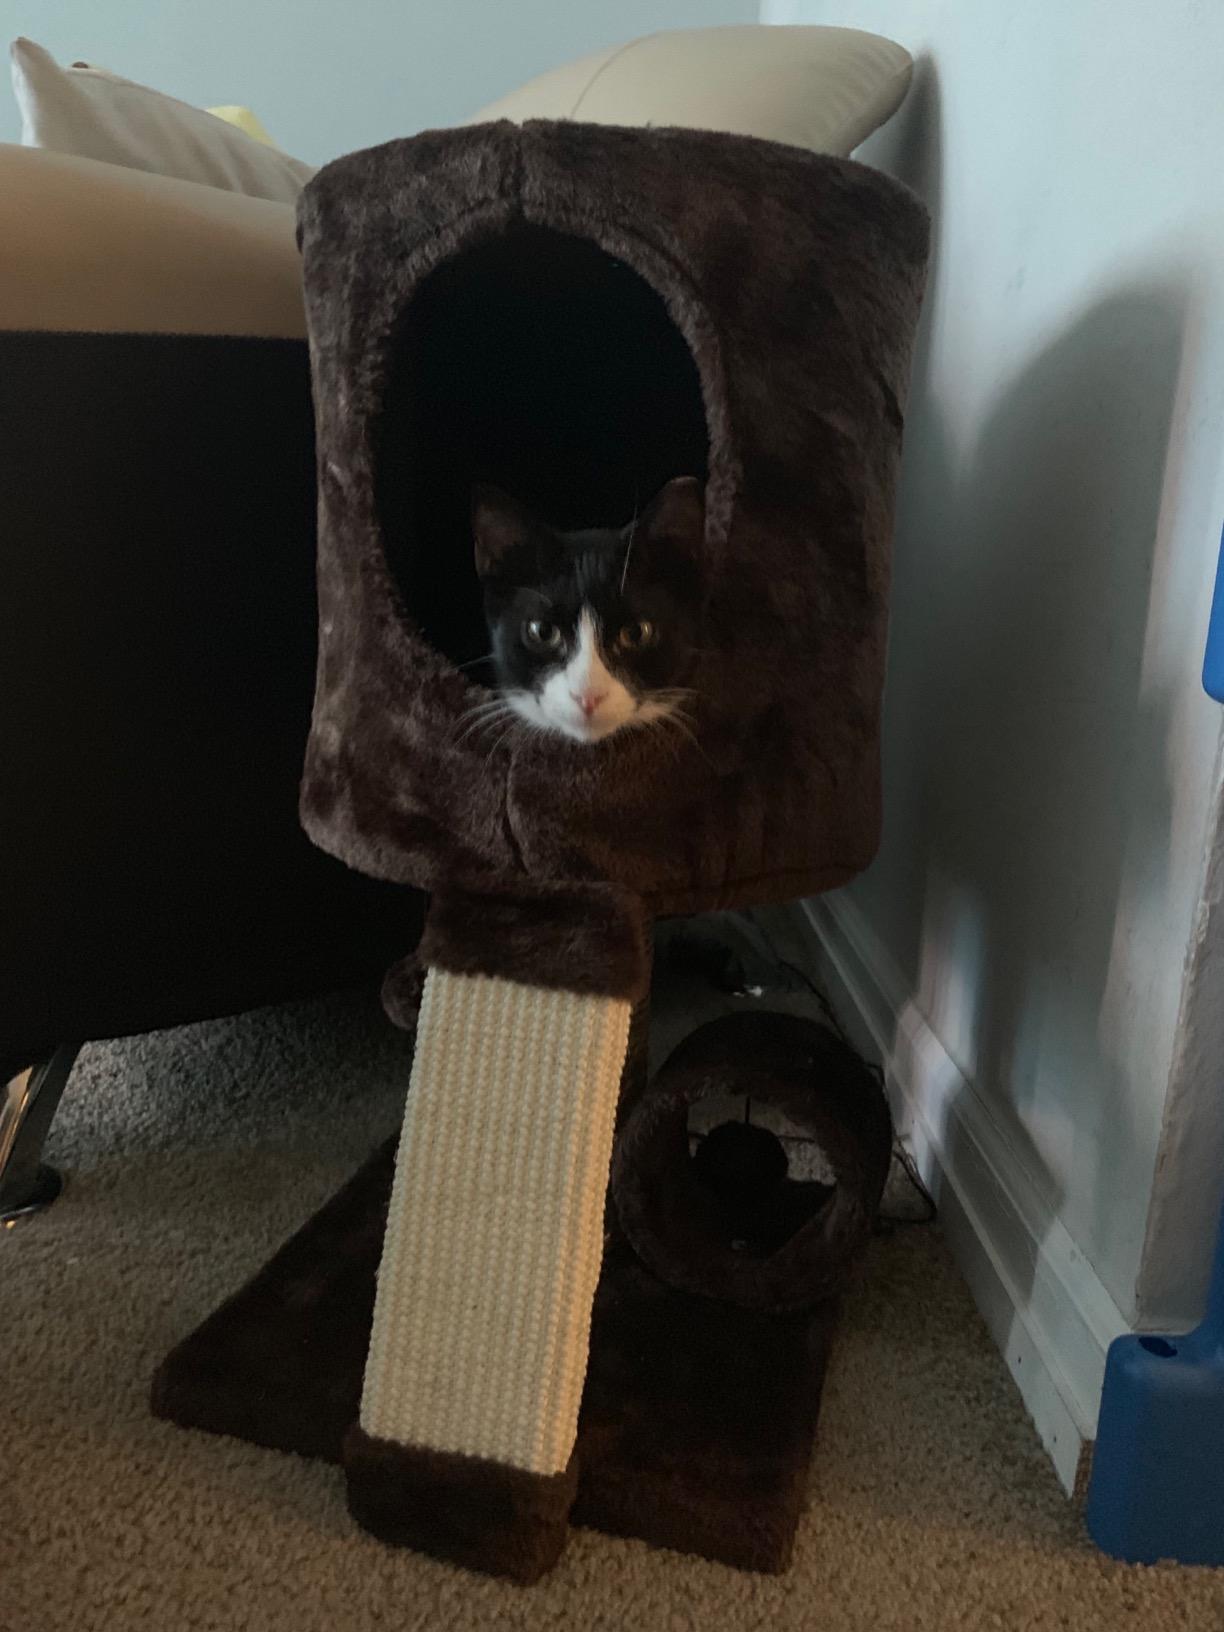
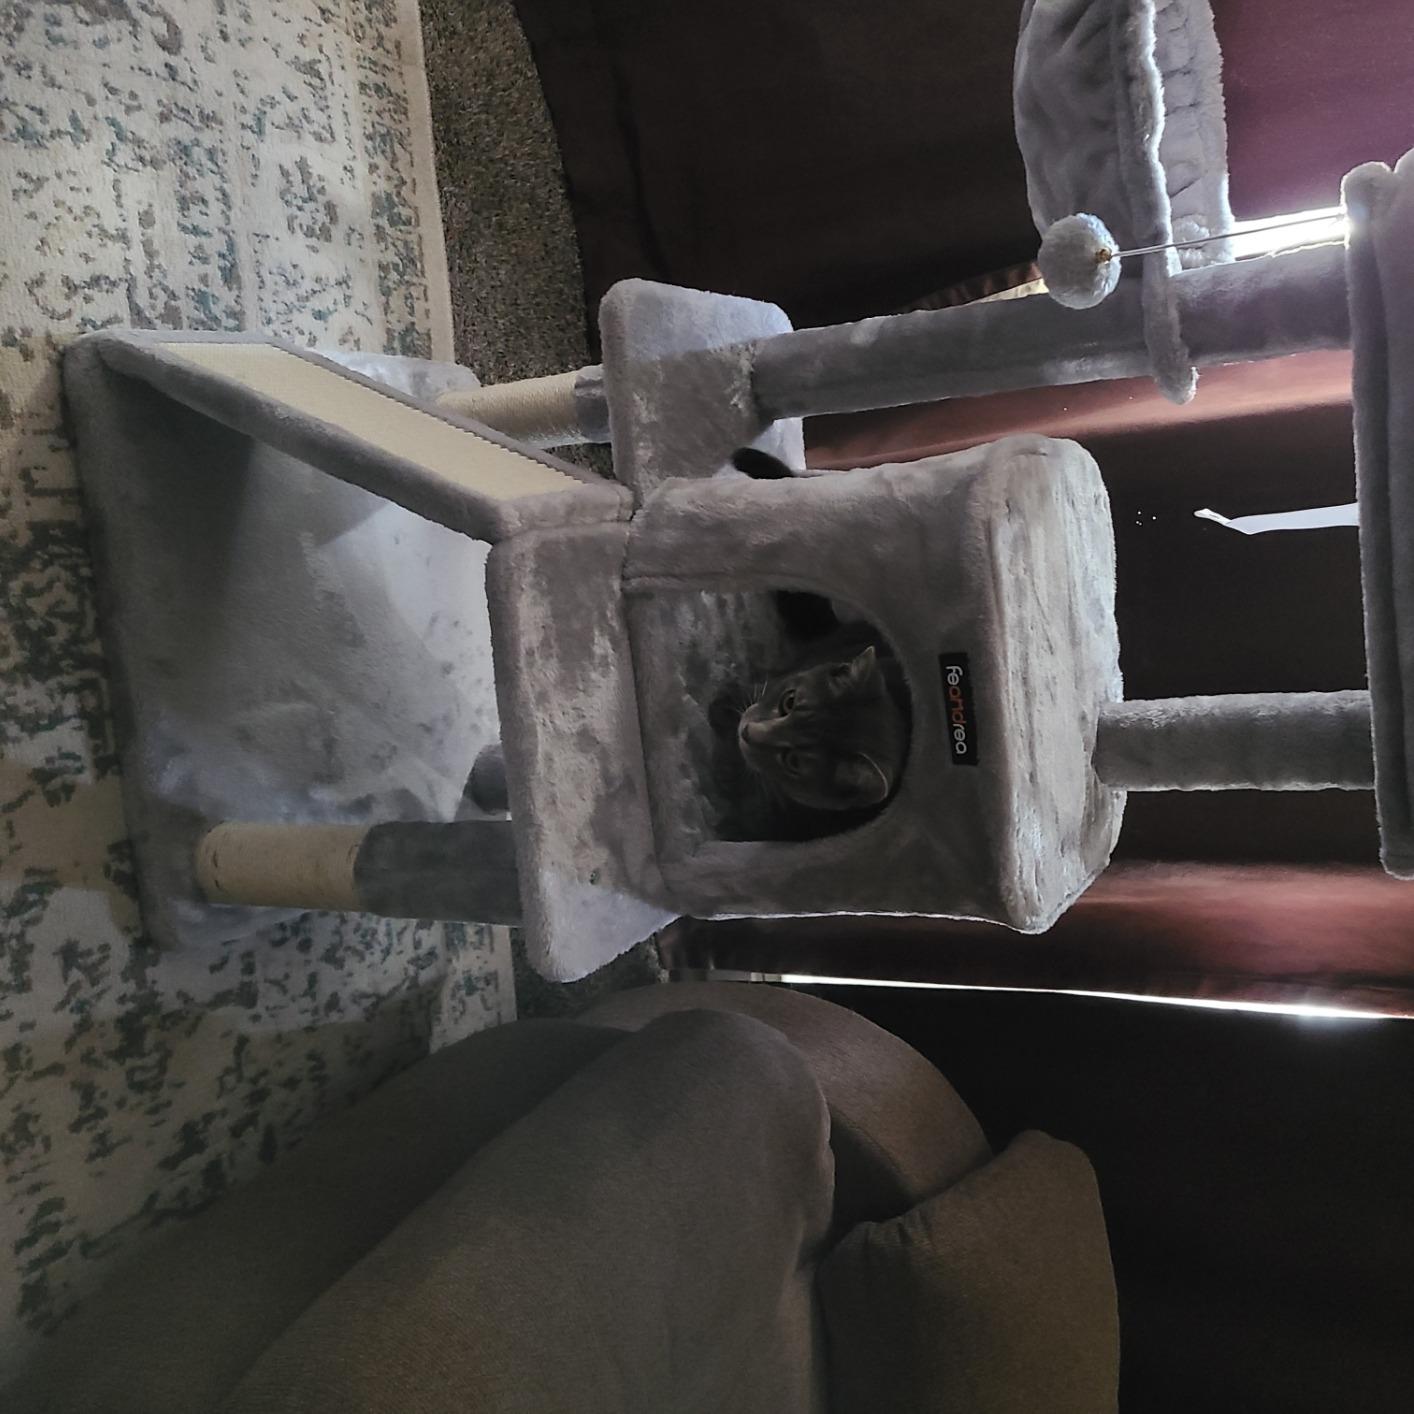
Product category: items_cat tree
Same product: no